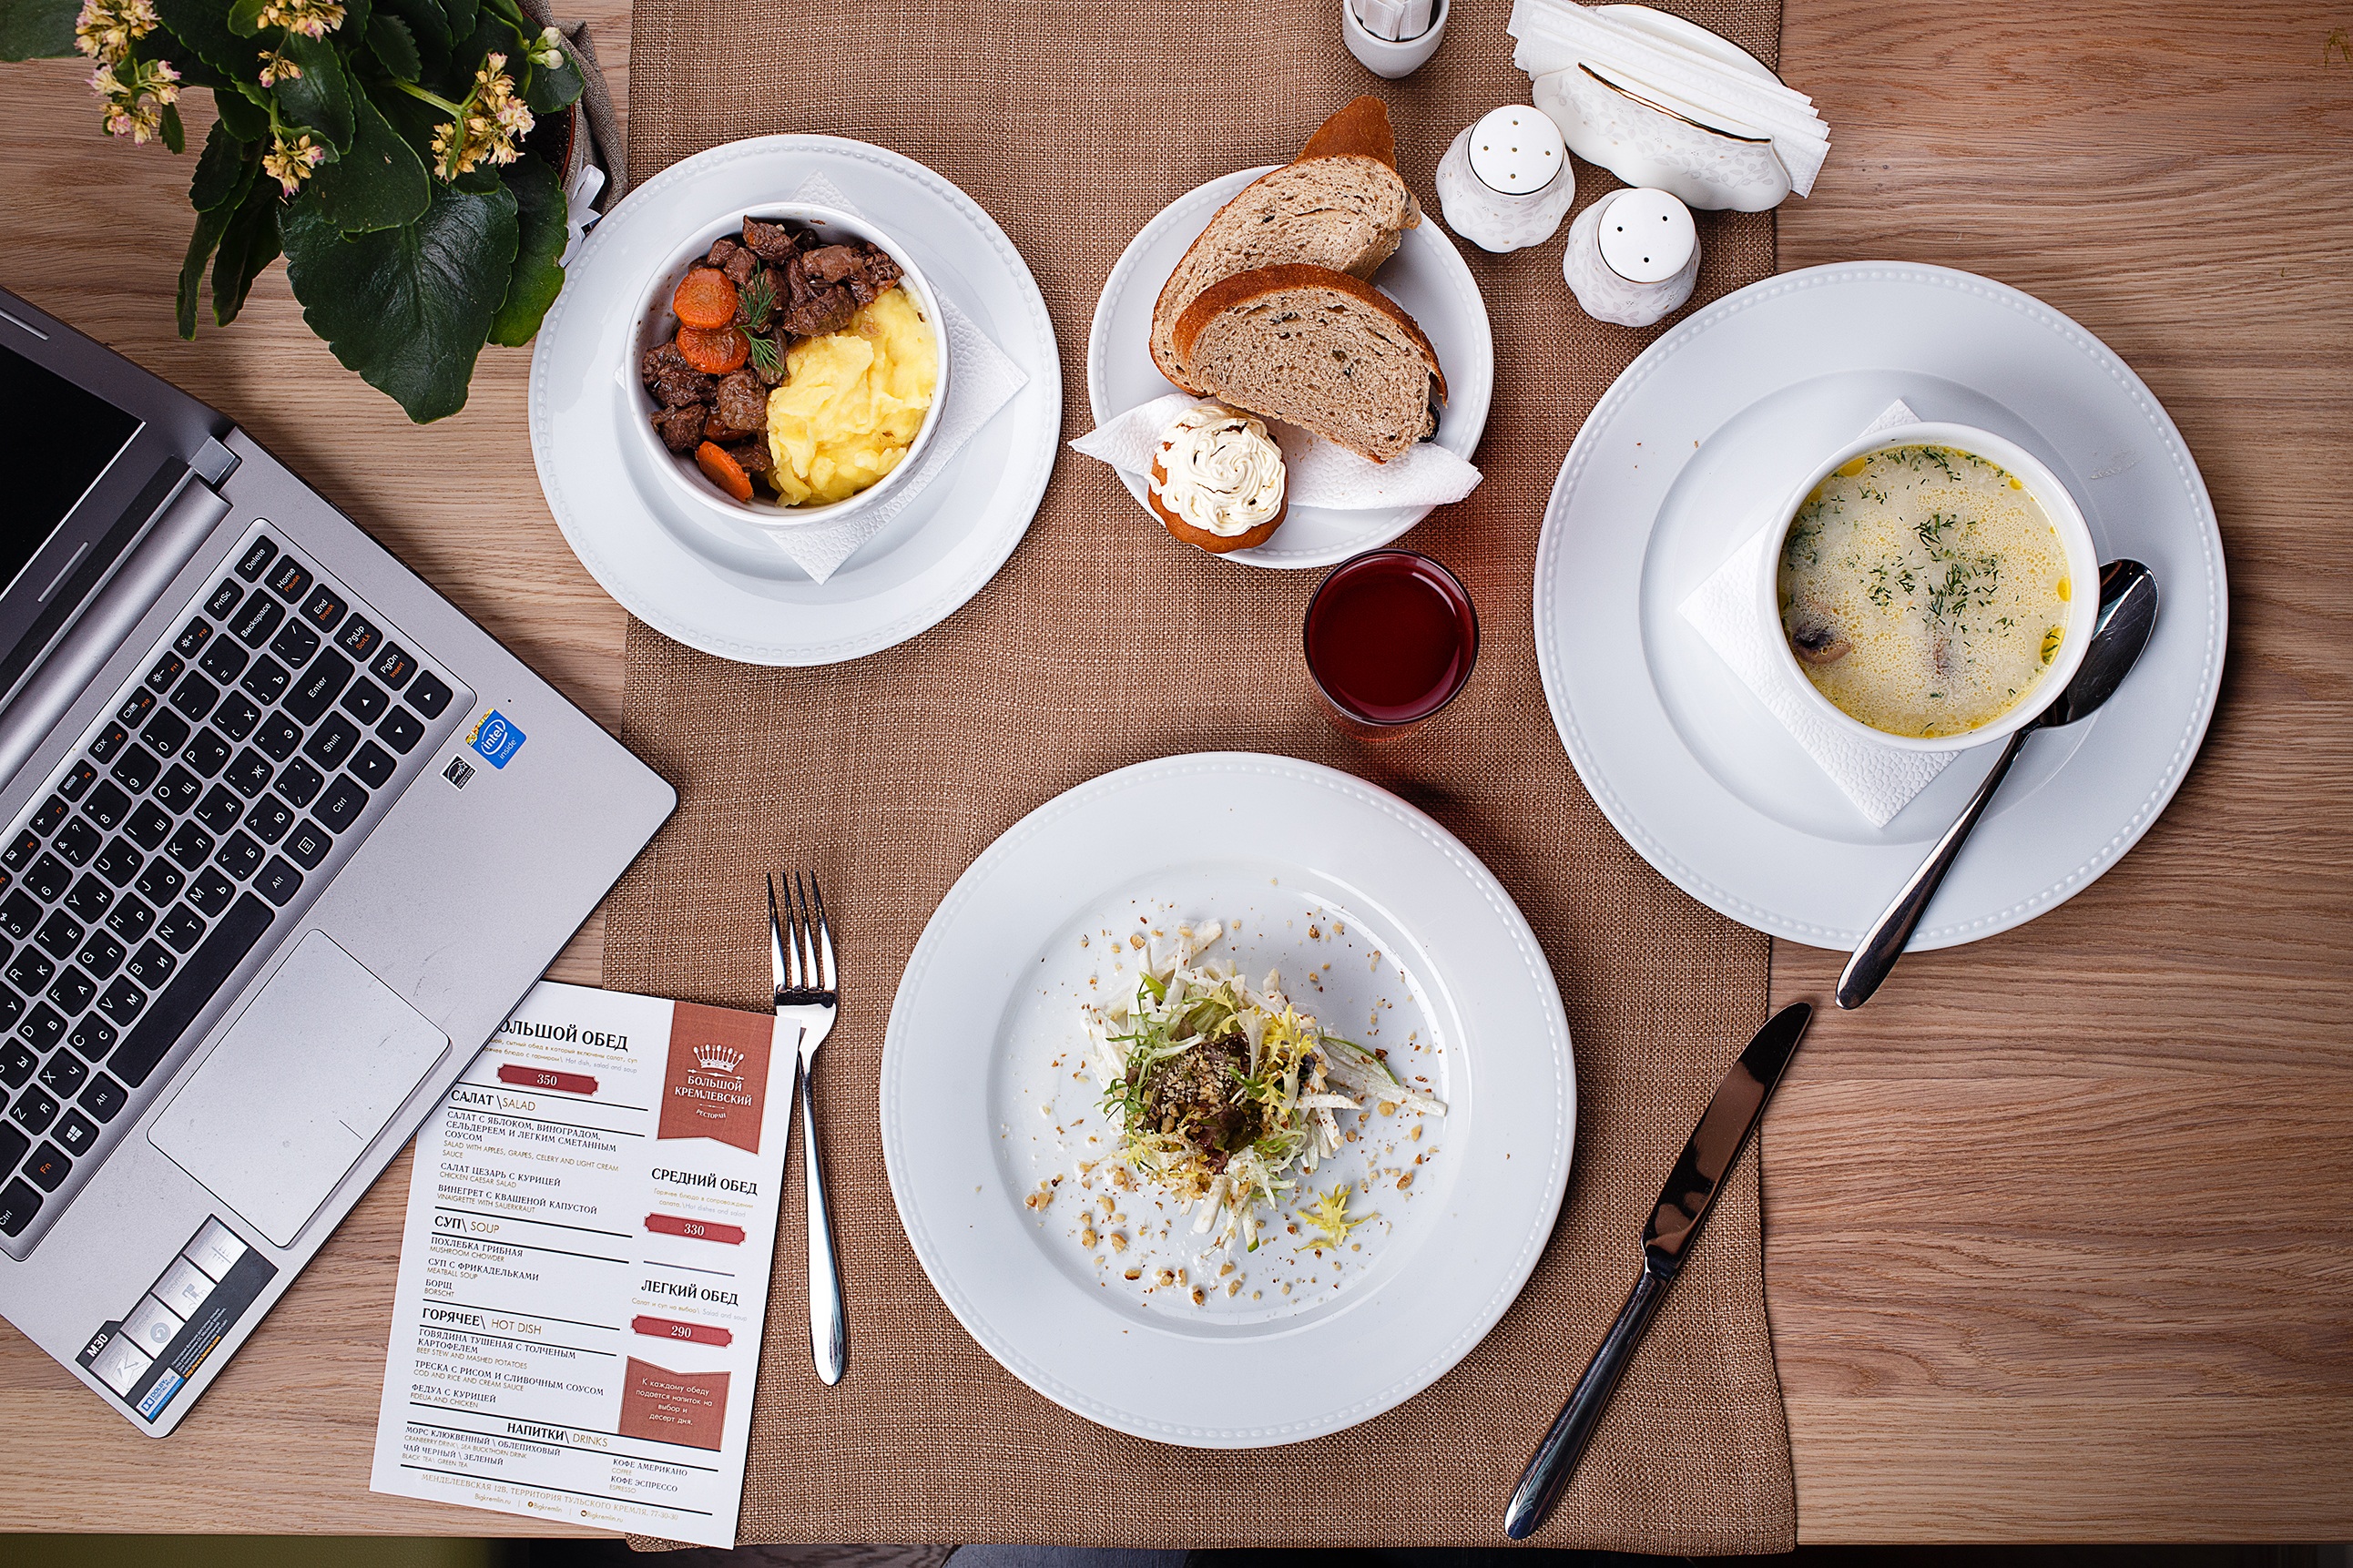
computer, restaurant, dish, meal, food, produce, breakfast, lunch, view from above, pc, brunch, sense, business lunch